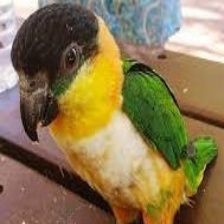
Species: BLACK HEADED CAIQUE
Scientific name: PIONITES MELANOCEPHALUS